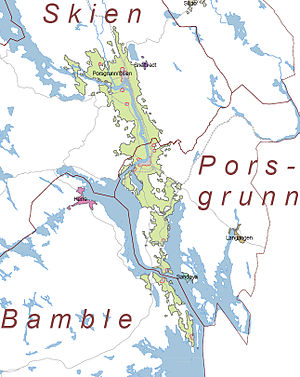
Porsgrunn/Skien
Statistisk sentralbyrås kort over byområdet Porsgrunn-Skien, som også omfatter Brevik, Stathelle og Langesund.
Porsgrunn/Skien er et byområde i Vestfold og Telemark fylke i Norge, der pr. 4. november 2019 totalt havde 93.255 indbyggere fordelt i kommunerne Skien, Porsgrunn og Bamble. Byområdet omtales også som en dobbeltby eller flerkerneby, fordi de to byer Skien og Porsgrunn er vokset sammen. Byerne Brevik i Porsgrunn kommune og Langesund og Stathelle i Bamble kommune udgør også en del af Porsgrunn/Skien, som altså består af to store og tre mindre byer.